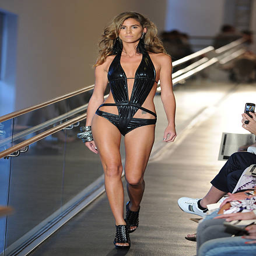
a model walks the runway at the show during mercedes - benz fashion week swim .